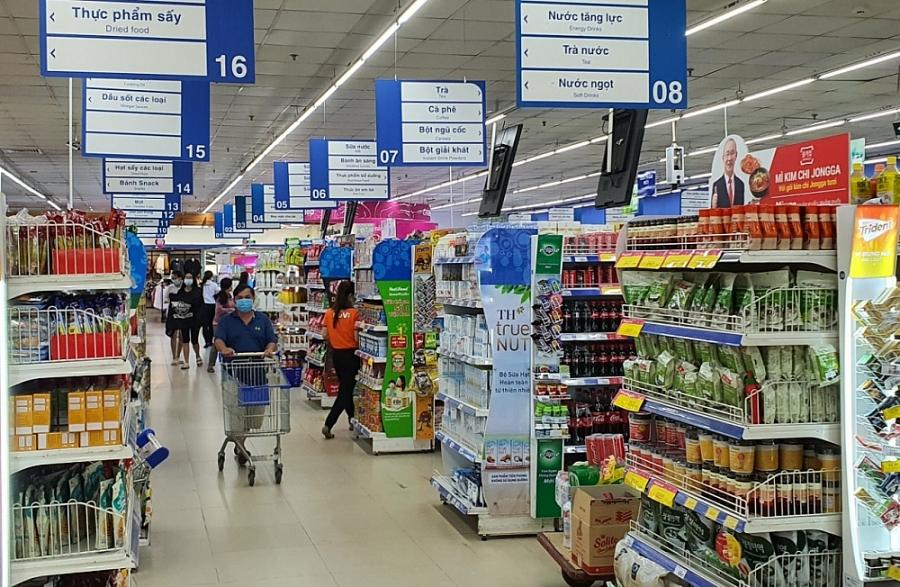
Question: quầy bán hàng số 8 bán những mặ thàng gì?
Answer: nước tăng lực, trà nước và nước ngọt